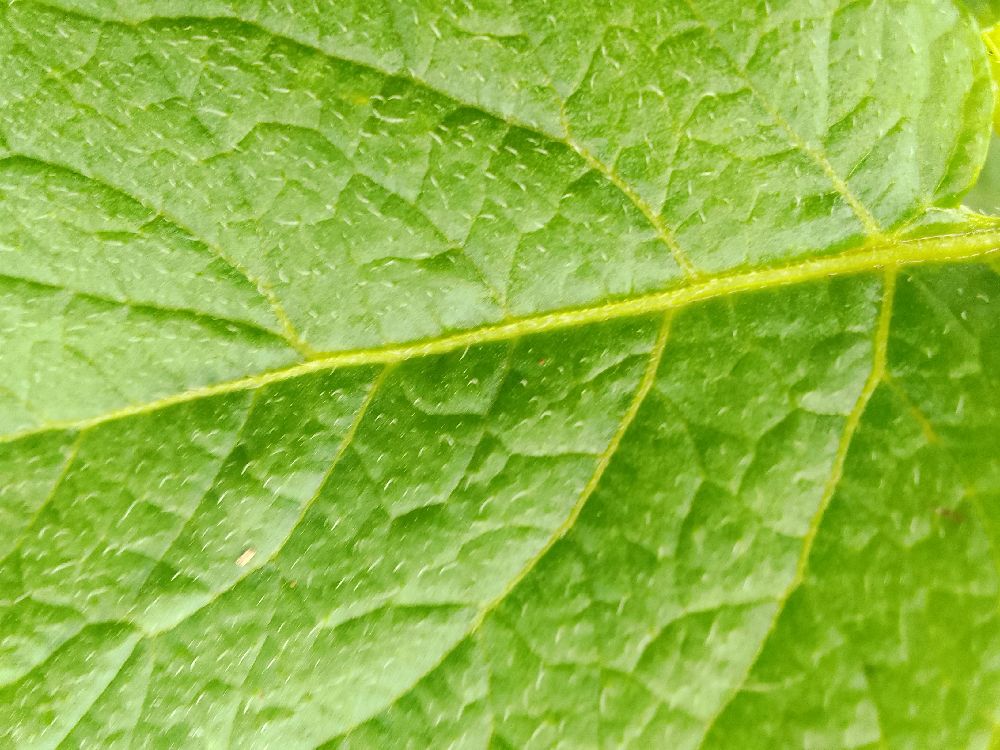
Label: Healthy